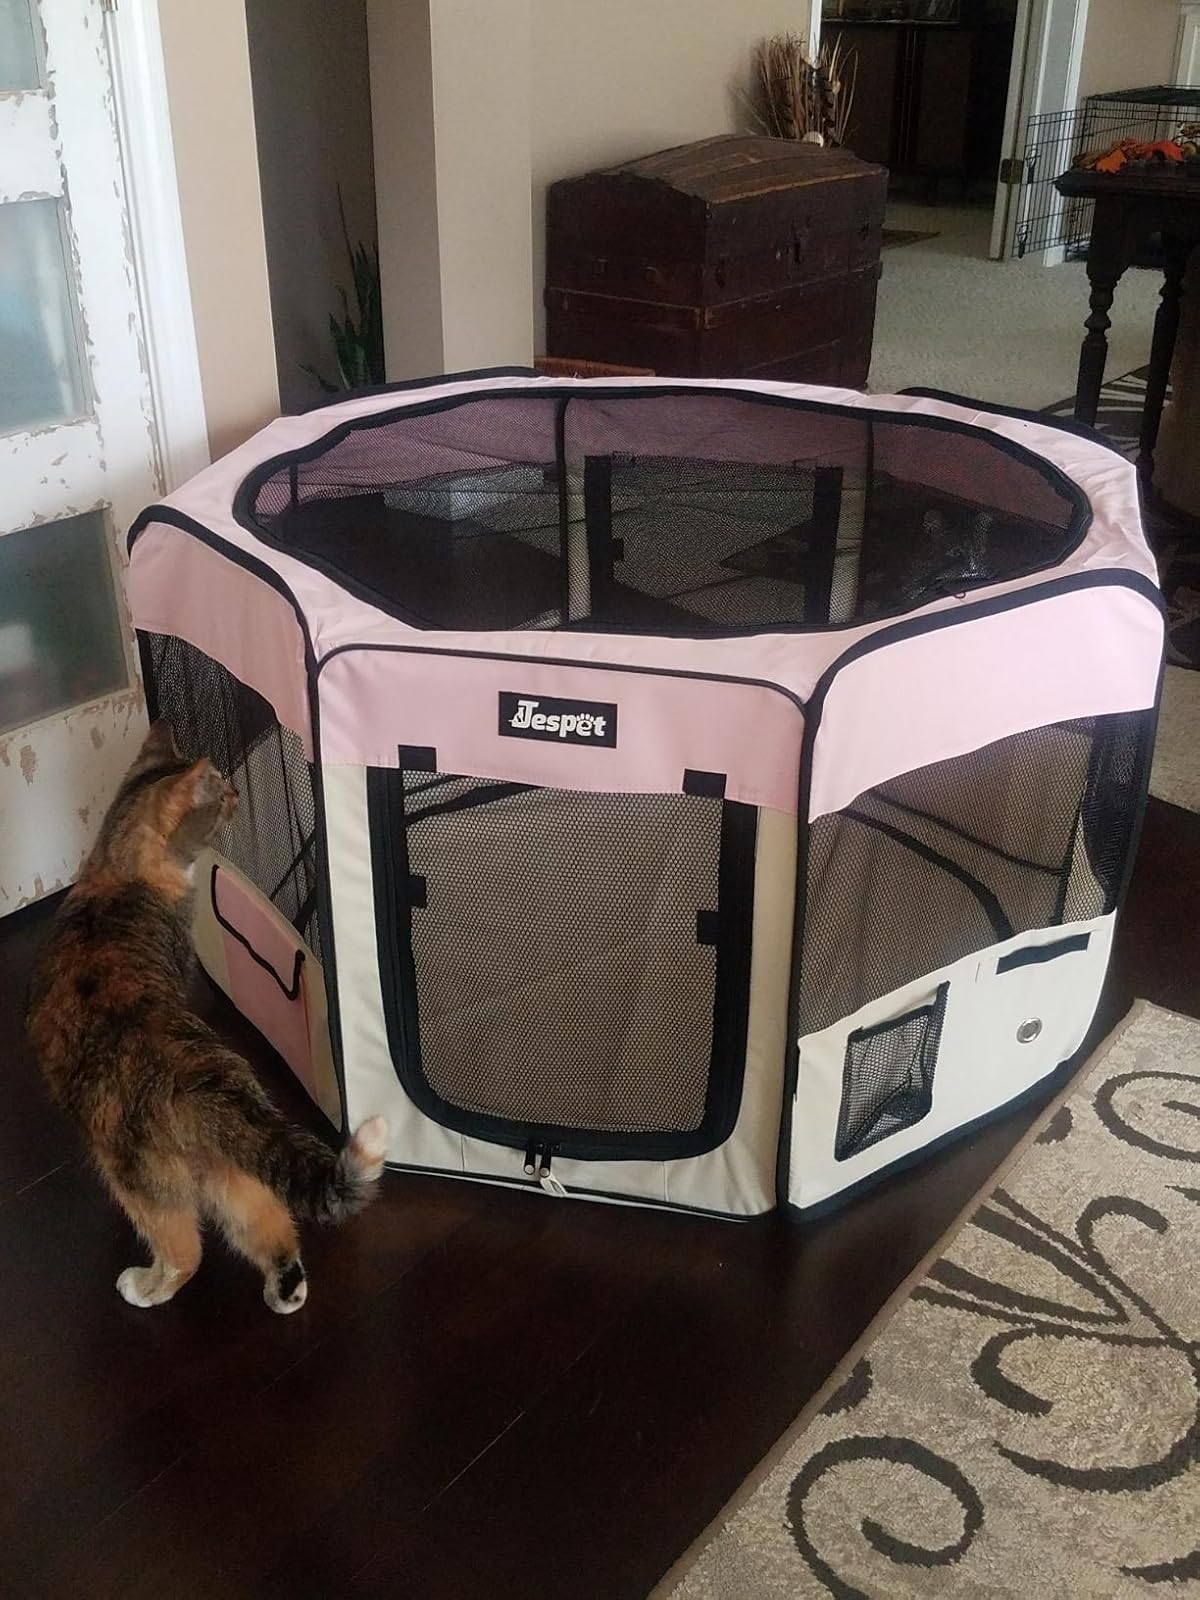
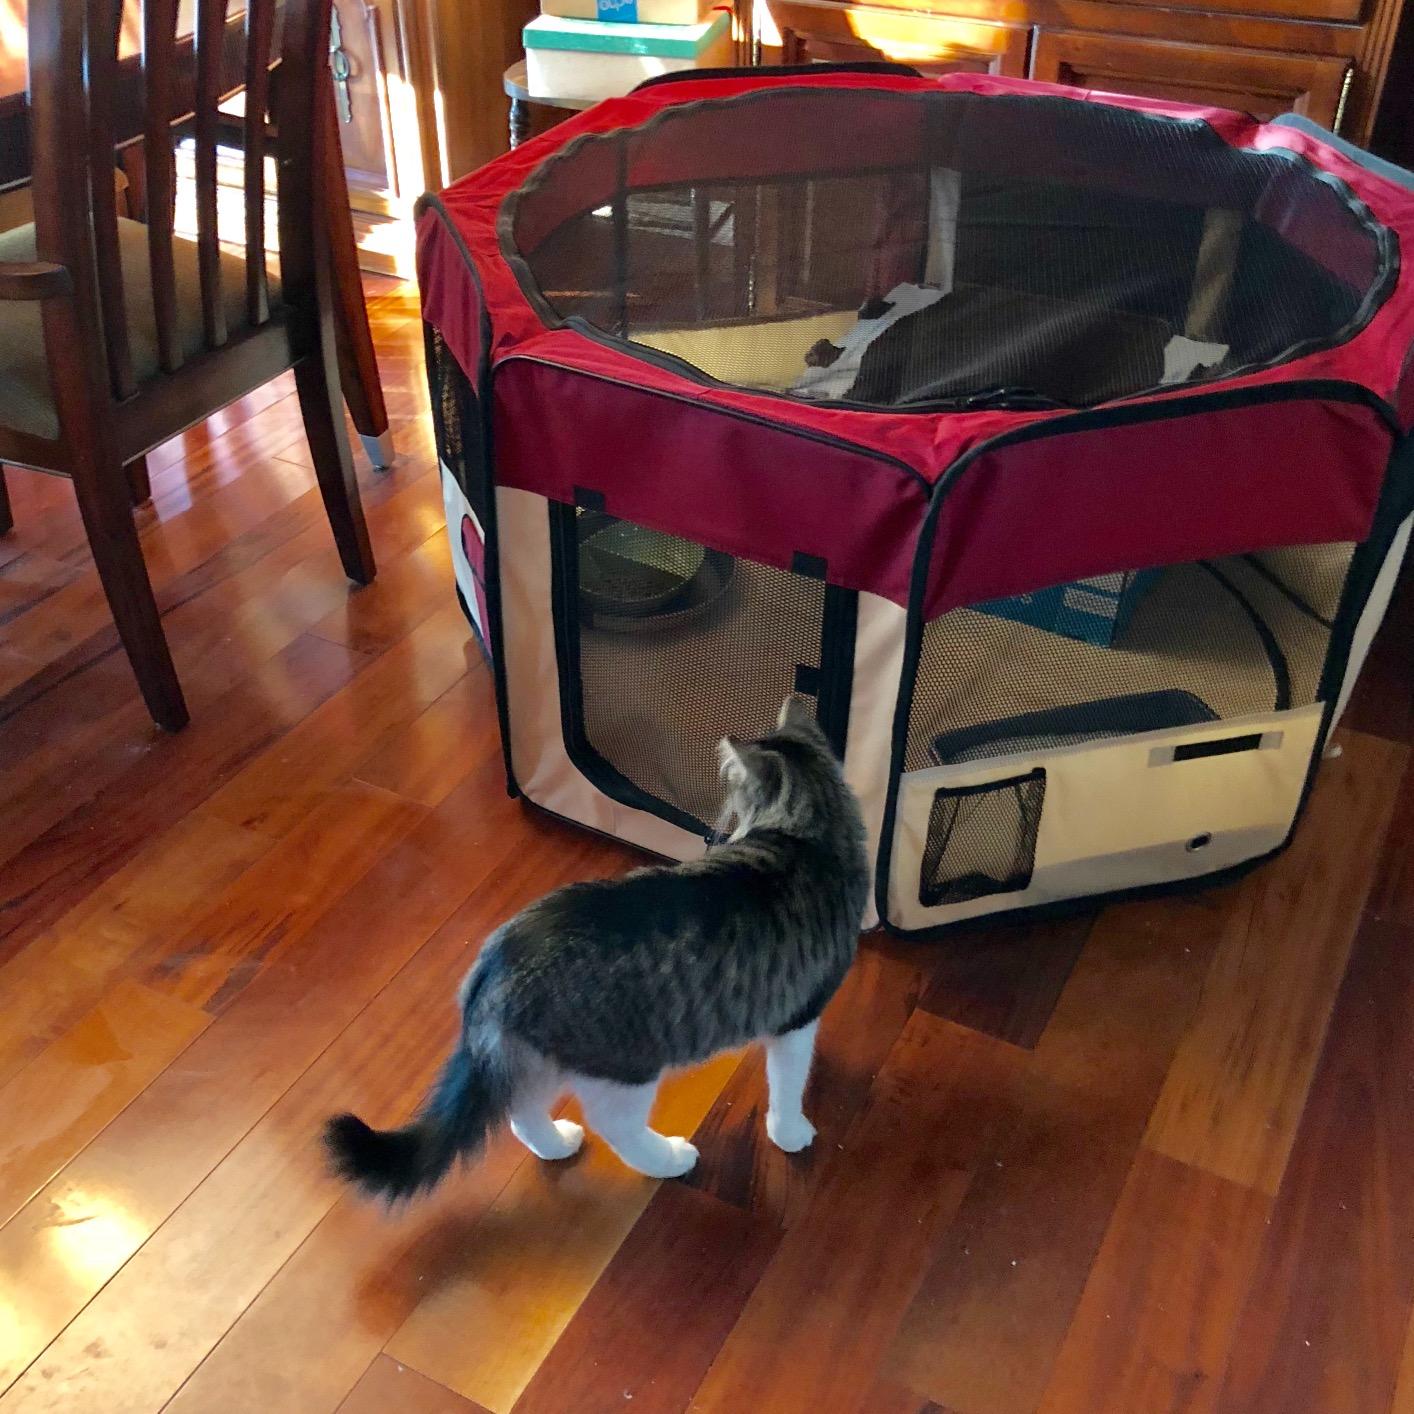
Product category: items_kennel
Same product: no